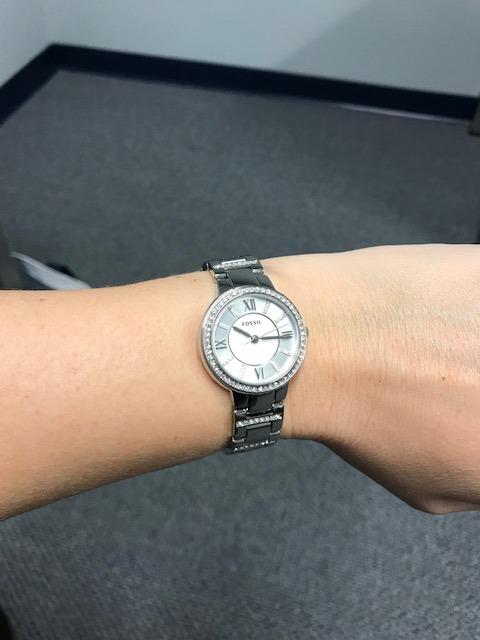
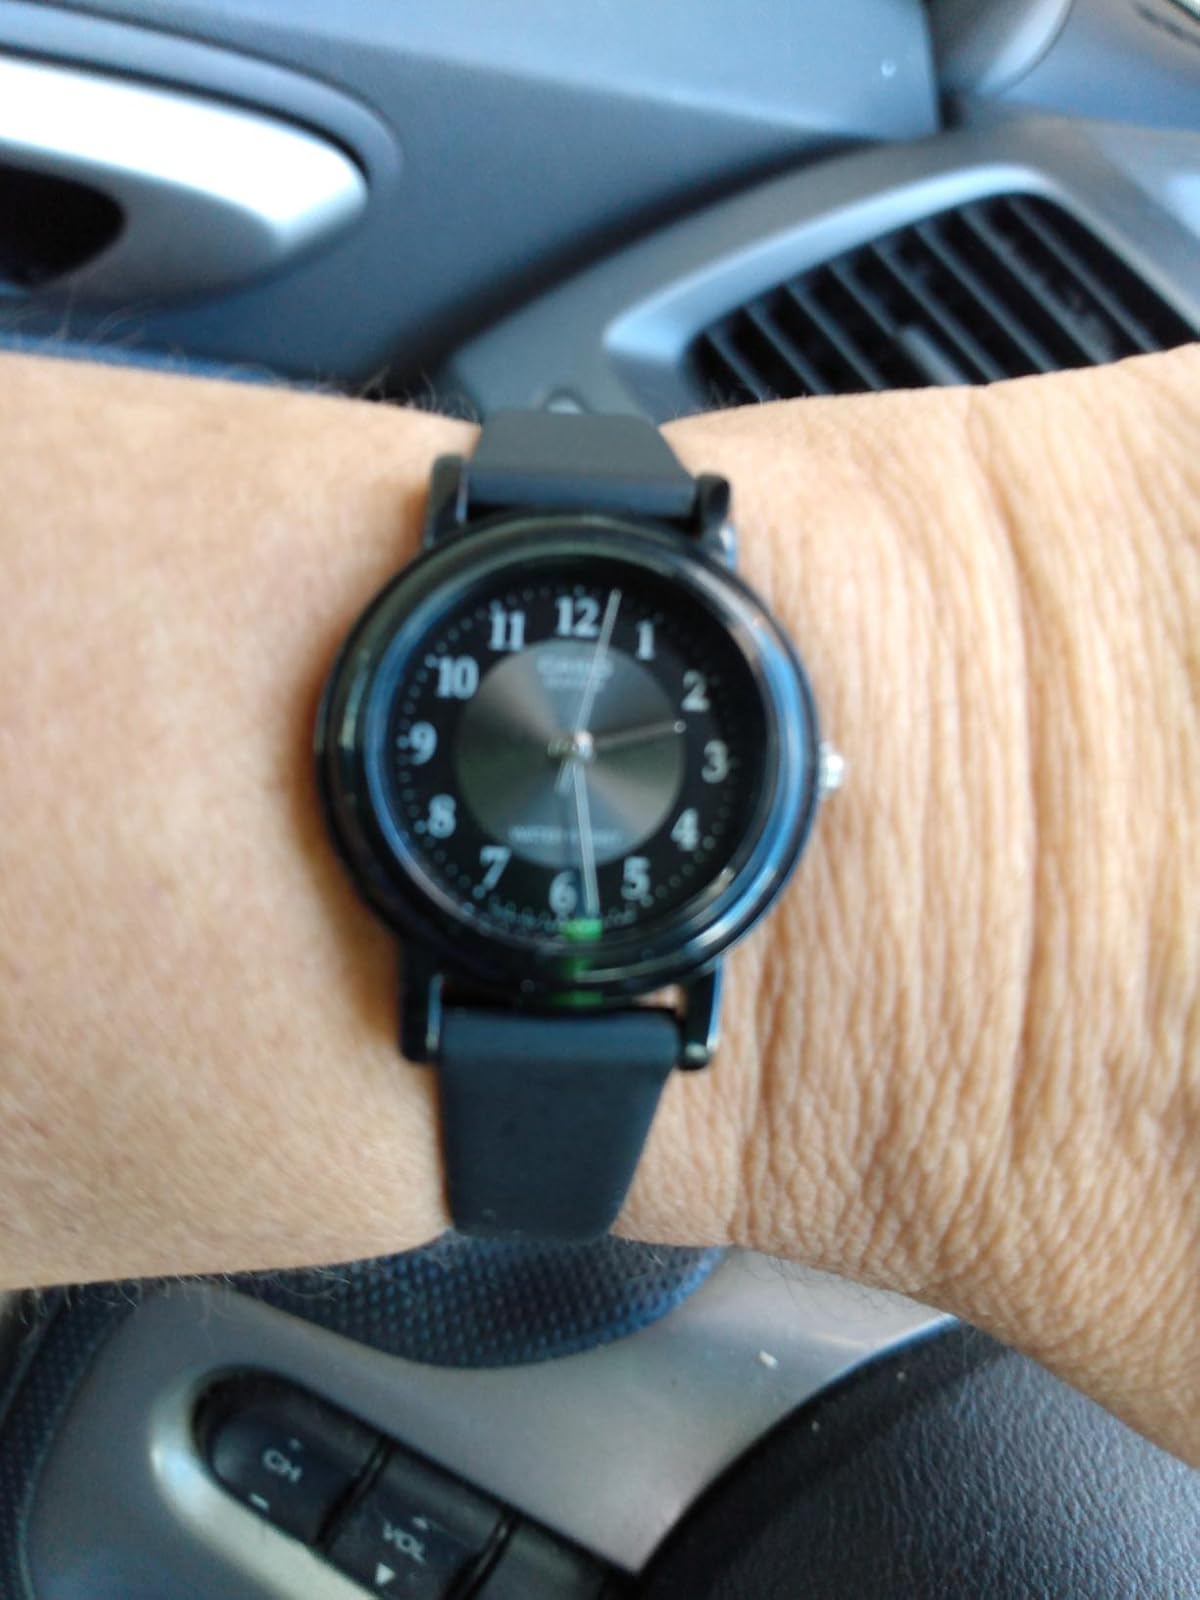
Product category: accessories_watch
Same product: no